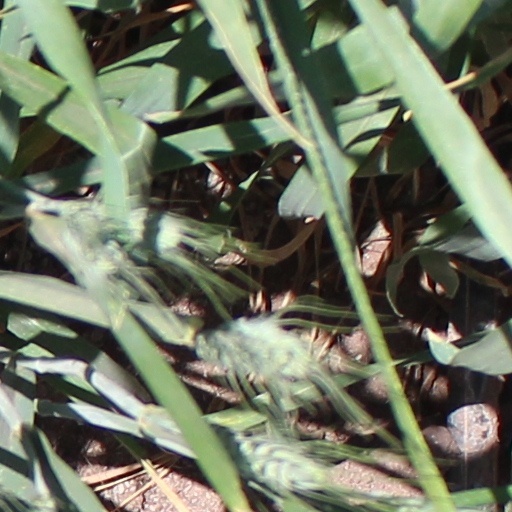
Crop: wheat